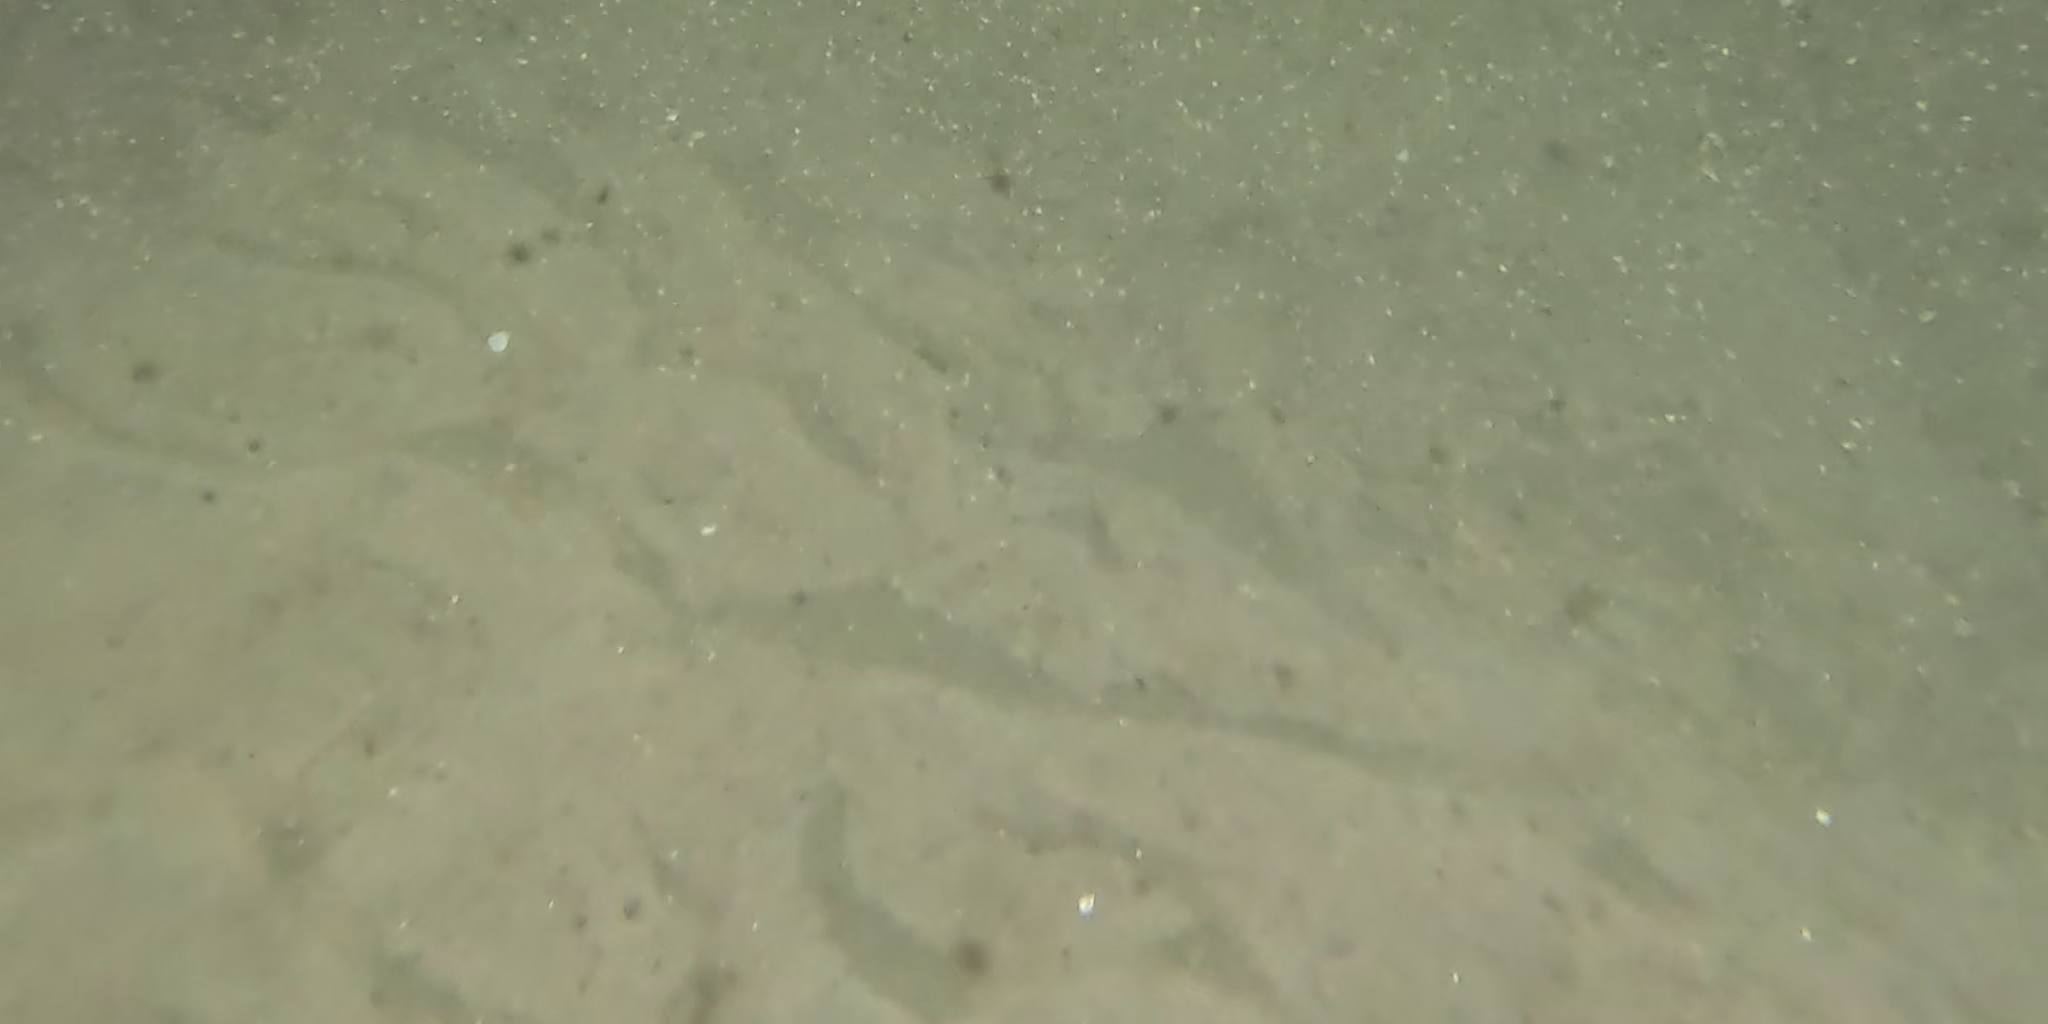
Seabed habitat: sand